Ray Noble

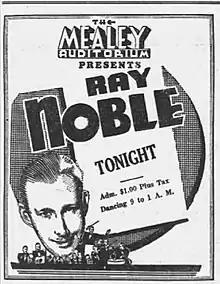
A concert advertisement

Noble was born at 1 Montpelier Terrace in the Montpelier area of Brighton, England. A blue plaque on the house commemorates him. He was the nephew of the Anglican church music composer T. Tertius Noble (1867–1953).